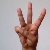
The image shows a hand gesture representing the letter 'W' in Indian Sign Language.